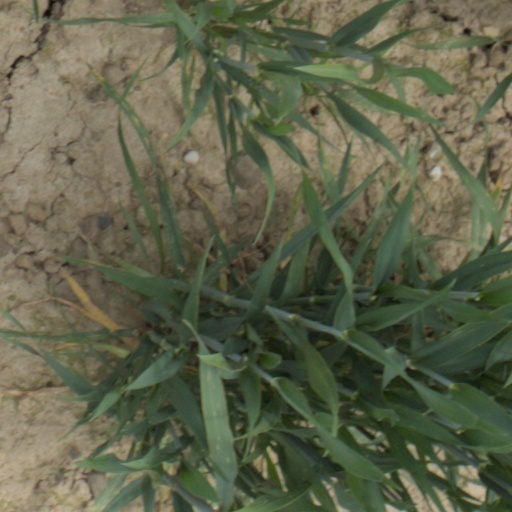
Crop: wheat